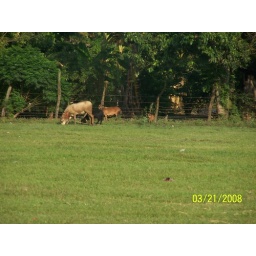
Here are more animals standing around the soccer field that we performed in.